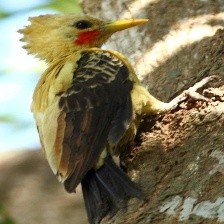
Species: CREAM COLORED WOODPECKER
Scientific name: CELEUS FLAVUS